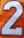
Number: 2